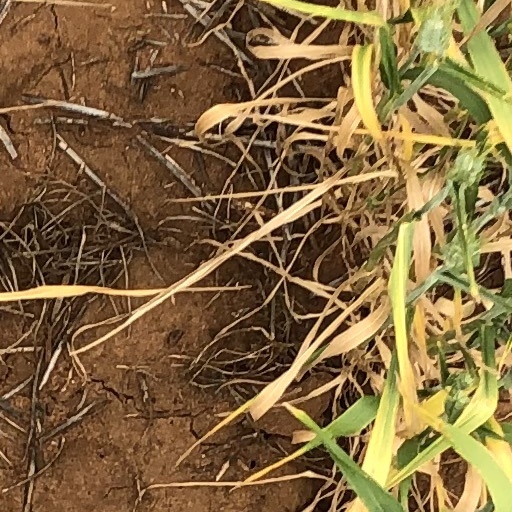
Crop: wheat